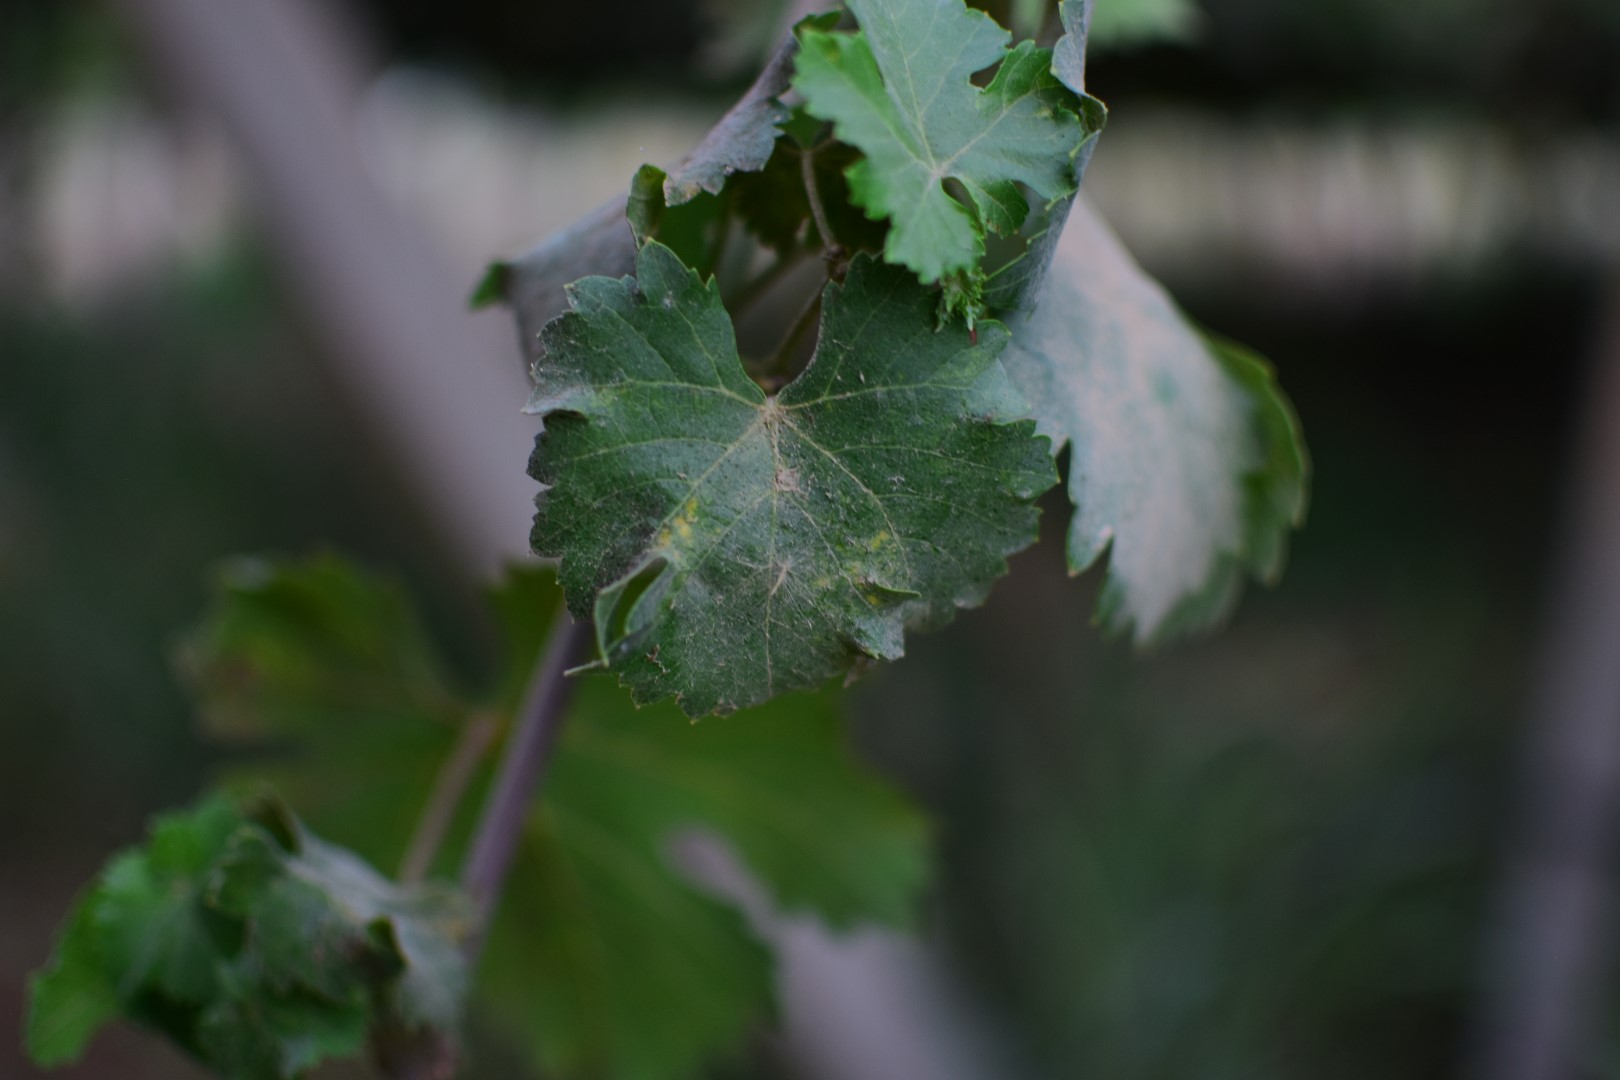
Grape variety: Aswud Balad